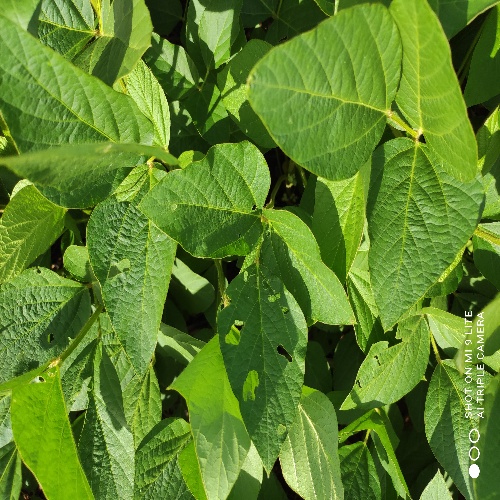
Label: Caterpillar